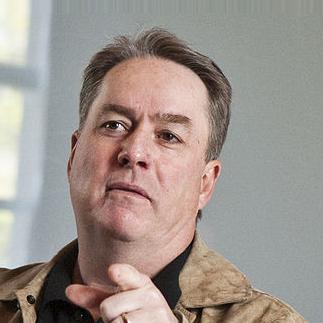
Age: 46